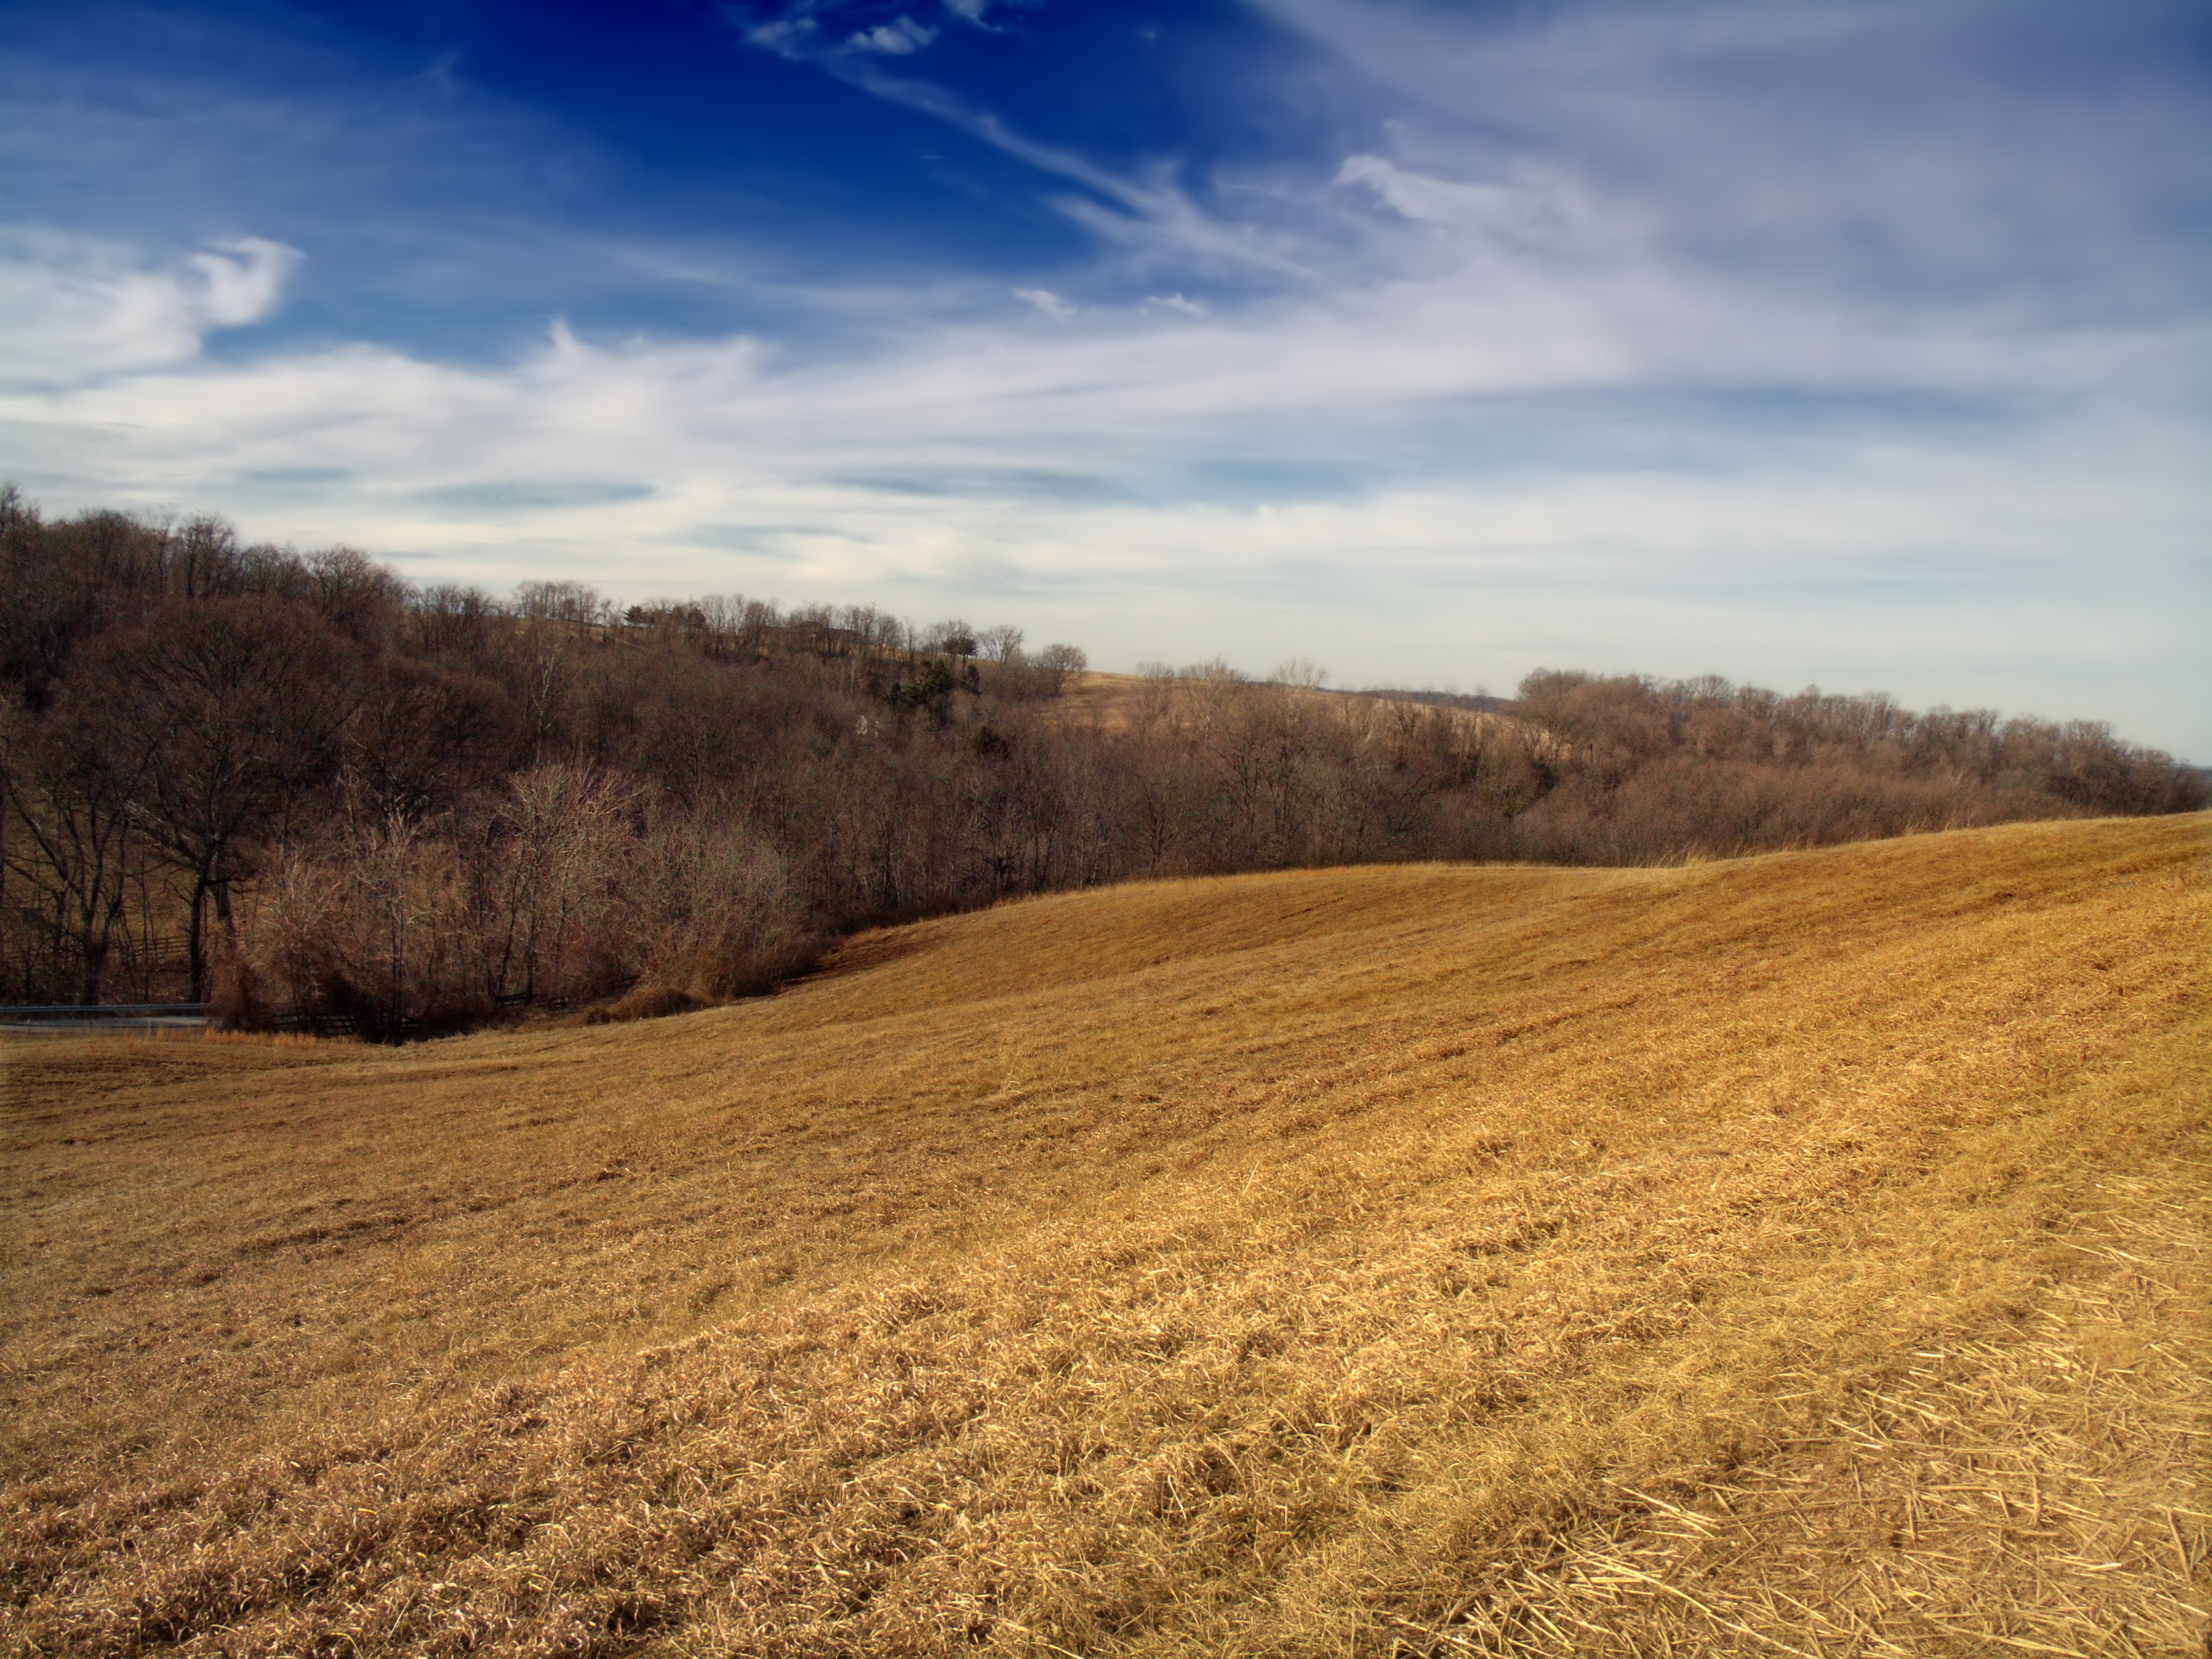
landscape, tree, nature, grass, horizon, wilderness, mountain, winter, cloud, plant, sky, field, meadow, prairie, sunlight, morning, hill, autumn, soil, agriculture, savanna, plain, hills, creativecommons, clouds, grassland, pennsylvania, cirrus, riverhills, plateau, yorkcounty, lowerwindsortownship, masondixontrail, habitat, ecosystem, steppe, rural area, natural environment, grass family, highpointscenicvistaandrecreationarea, susquehannagatewayheritagearea